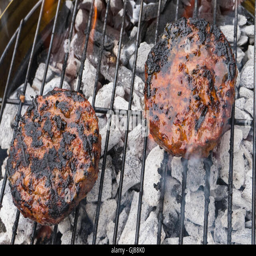
burgers cooking on a barbecue grill